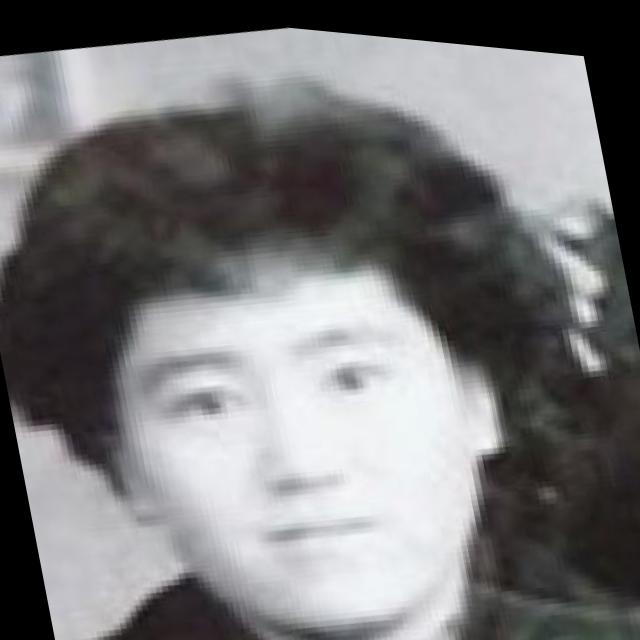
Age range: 21-44